Rhine-Ruhr metropolitan region

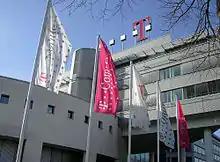
Deutsche Telekom headquarters in Bonn

Historically, most of the Ruhr area was for the most part characterized by heavy industry since the age of industrialisation in the late 19th and early 20th century. Since the Middle Ages, Cologne, Dortmund, and other cities were important regional trading cities, but during the 19th century the city of Düsseldorf grew to become the administrative center of the region and since 1945, its political capital.